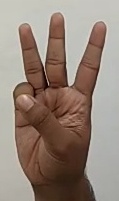
ASL sign: 6